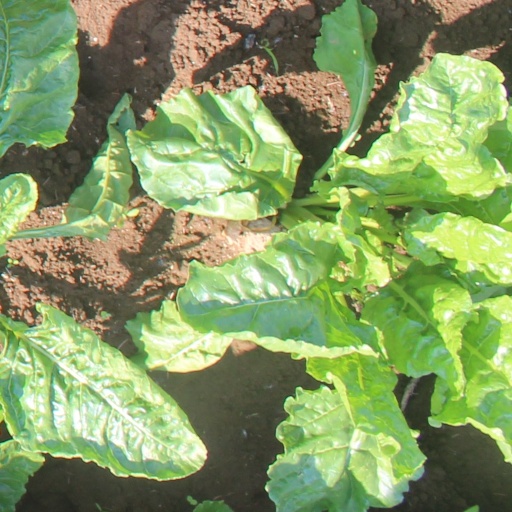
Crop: sugar beet